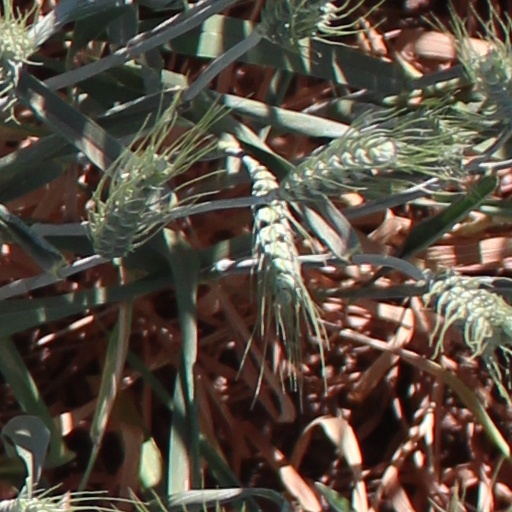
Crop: wheat